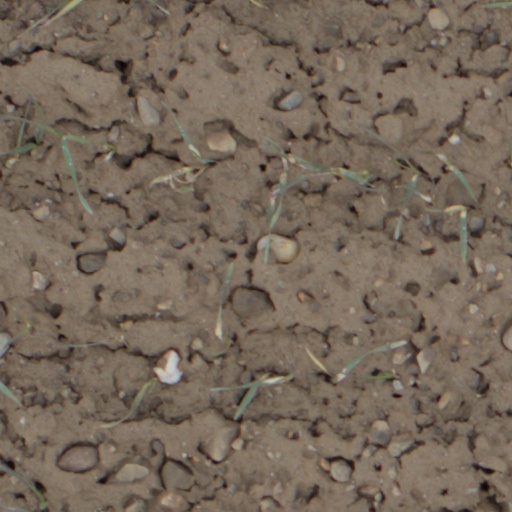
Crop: wheat